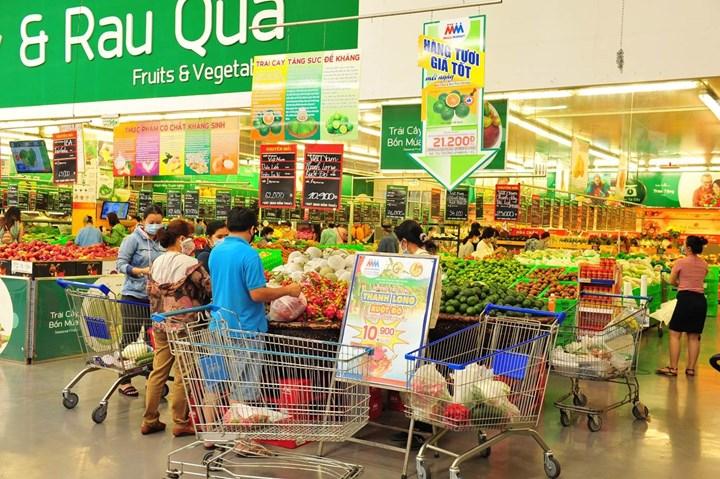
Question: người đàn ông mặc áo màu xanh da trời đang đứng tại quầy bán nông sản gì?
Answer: thanh long